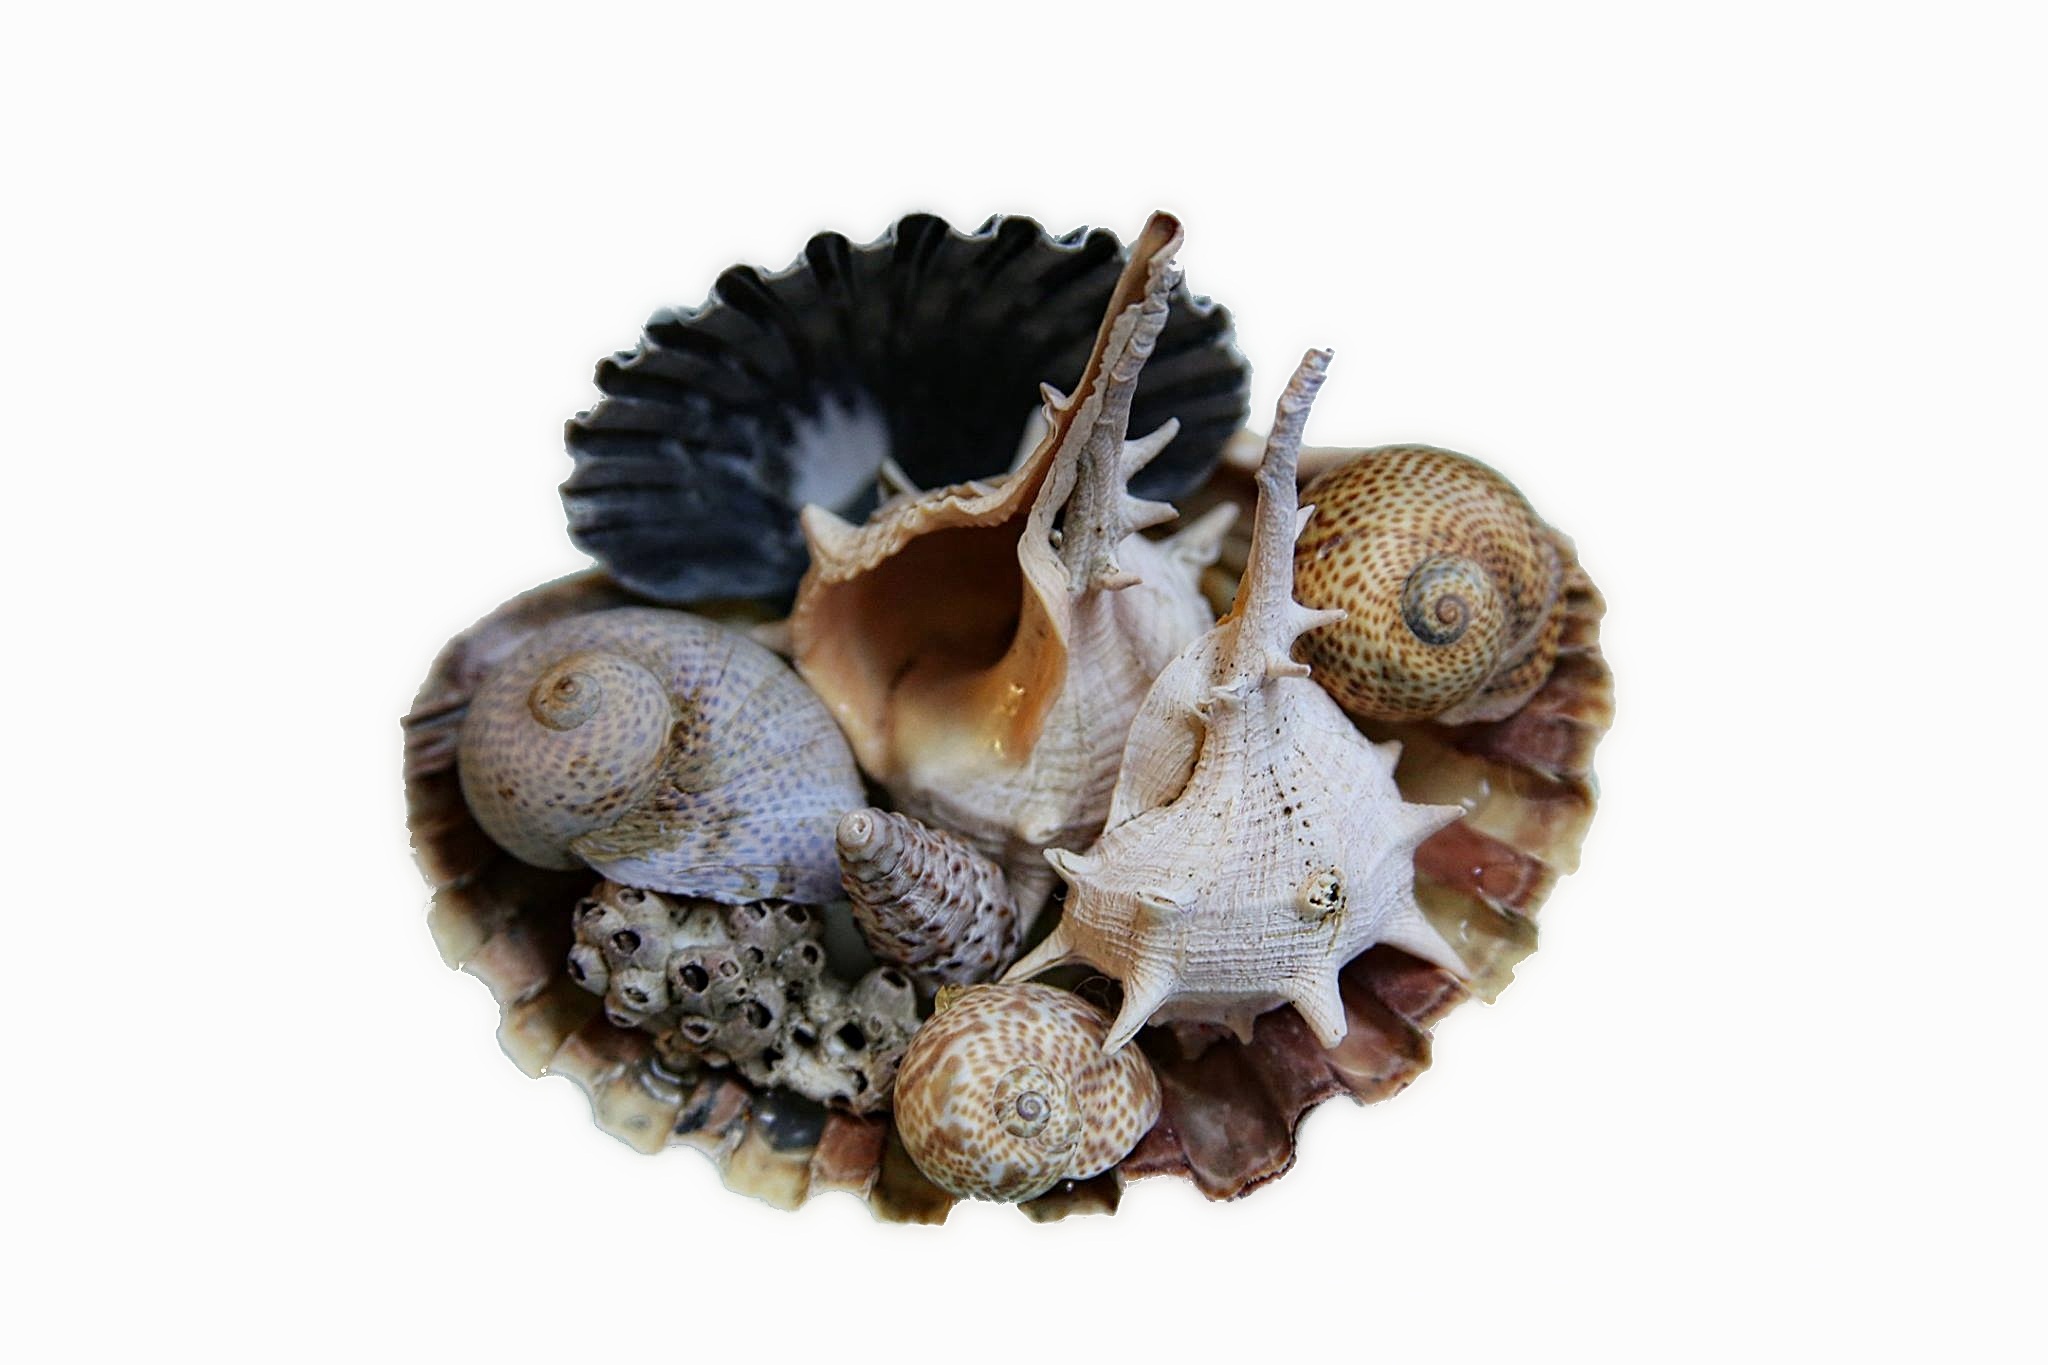
sea, nature, macro, seafood, material, shell, invertebrate, seashell, murex, whelks